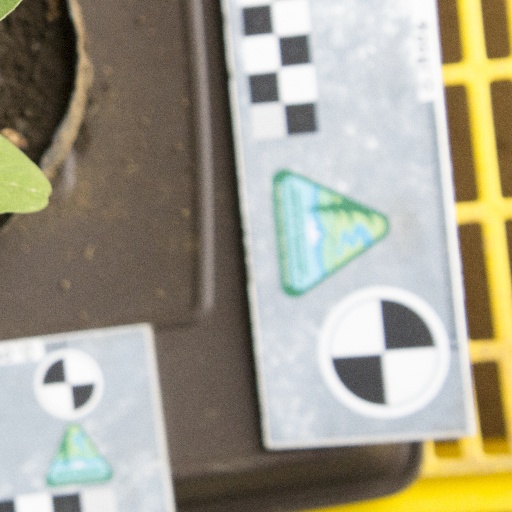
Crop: soybean